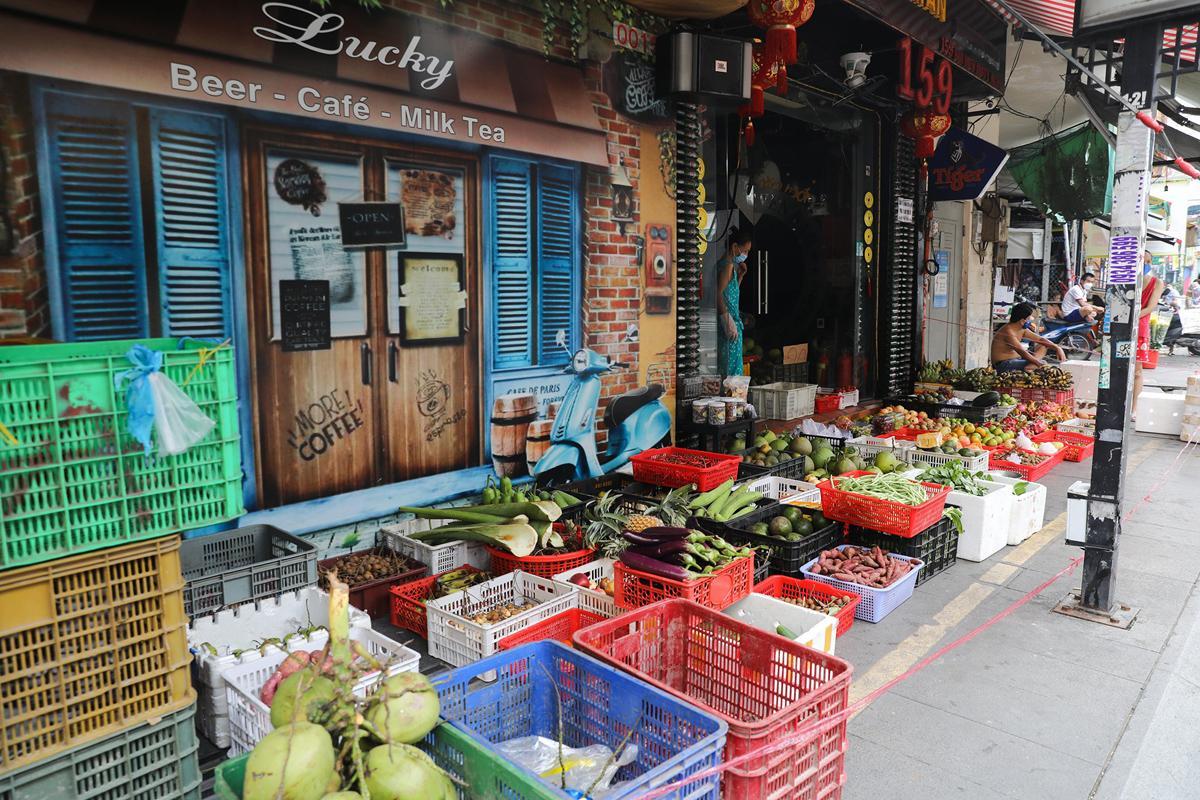
có nhiều rổ hàng hoá xuất hiện phía trước bức tường tranh vẽ